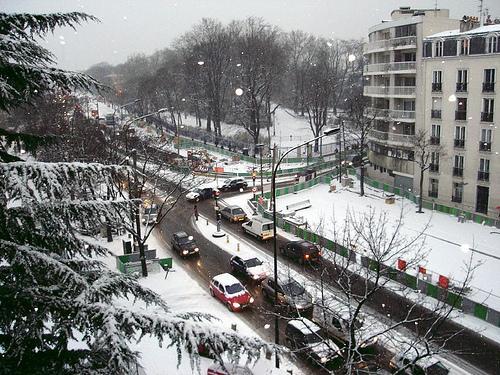
Weather: snow or frosty